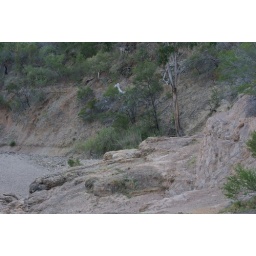
After 10 years drought there is no water to be seen in the river bed.